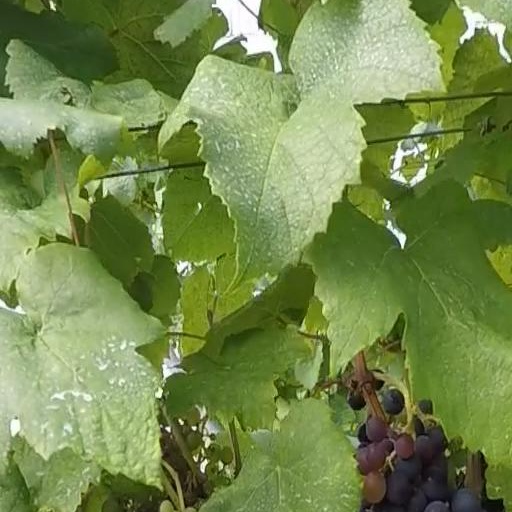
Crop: grape